Copiapoa cinerea

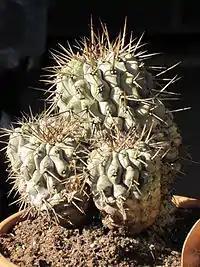
An old "Copiapoa cinerea"

"Copiapoa cinerea" is slow growing and hard to keep, because of the risk of rotting. Grafting is a solution. It rarely flowers in cultivation. Before all, it needs well drained soils and to be planted in a sunny place, but protection against excessive sun in summer. In summer, it needs light and regular watering, but the soil needs to dry between two waterings. In winter, it has to be kept warm (no less than 8 °C) and absolutely dry.